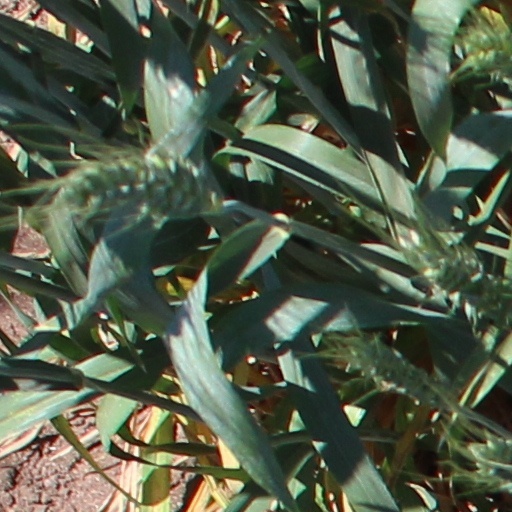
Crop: wheat